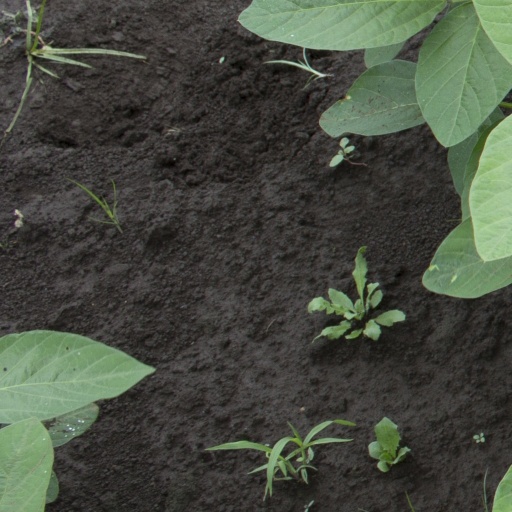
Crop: soybean